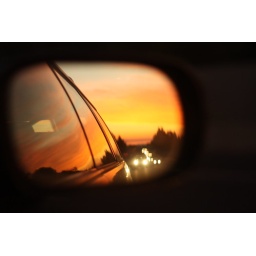
Framed in the passenger side mirror returning from a beach trip.